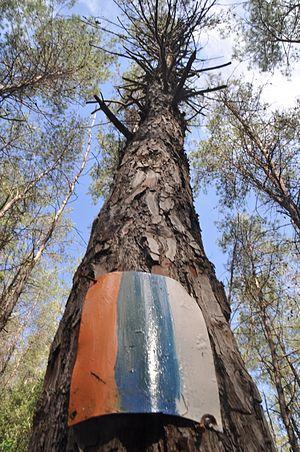
L'Israel National Trail, appelé en hébreu : שביל ישראל, Shvil Yisra'el est un chemin de Randonnée pédestre qui traverse entièrement Israël du nord au sud. Il commence à Dan près de la frontière libanaise, à l'extrémité nord du pays, pour rejoindre Eilat la ville la plus au sud d'Israël au bord de la mer Rouge sur une distance totale variant entre 930 et 1 000 kilomètres. L'itinéraire ne pénètre à aucun moment ni dans les montagnes du Golan ni en Cisjordanie.